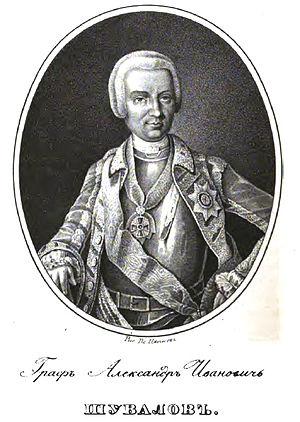
Le comte Alexandre Ivanovitch Chouvalov, en russe : Александр Иванович Шувалов, était un homme d'État russe qui, avec son cousin Ivan et surtout son frère Pierre, ministre de l'impératrice Élisabeth, présida aux destinées de l'Empire.